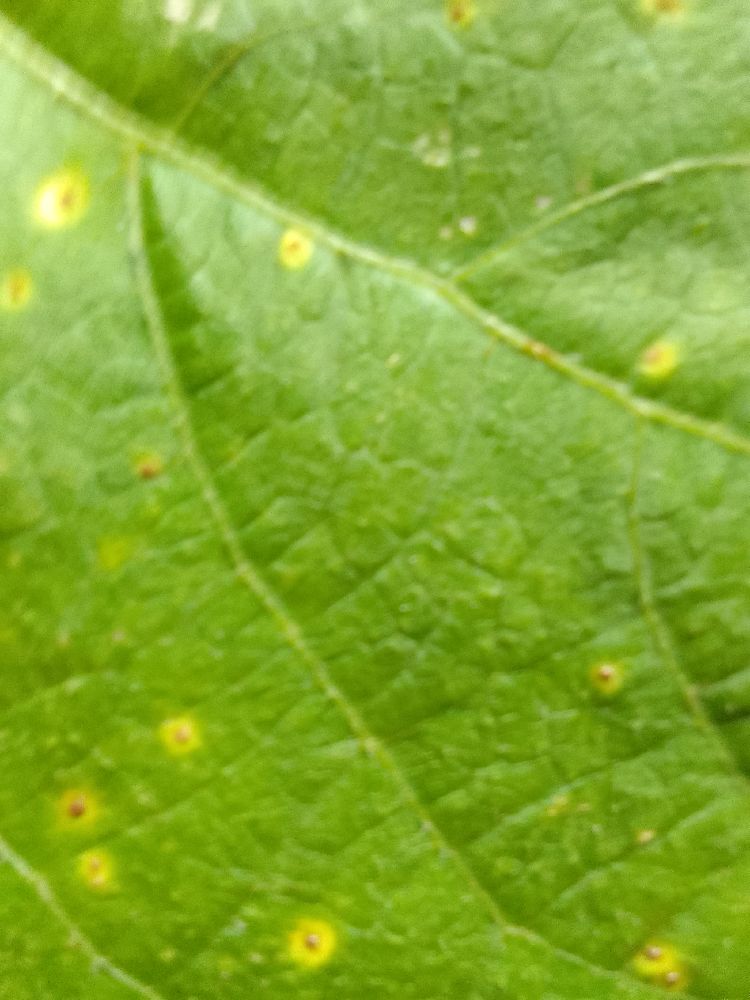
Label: rust